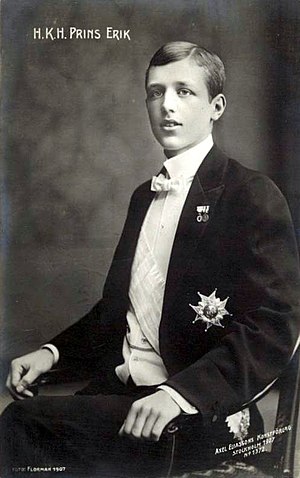
Prins Erik af Sverige
Prins Erik af Sverige
Erik Gustaf Ludvig Albert, var prins af Sverige og Norge. Han var den yngste søn af kong Gustav 5. af Sverige og dronning Victoria af Sverige. Prins Erik bar titlen hertug af Västmanland.